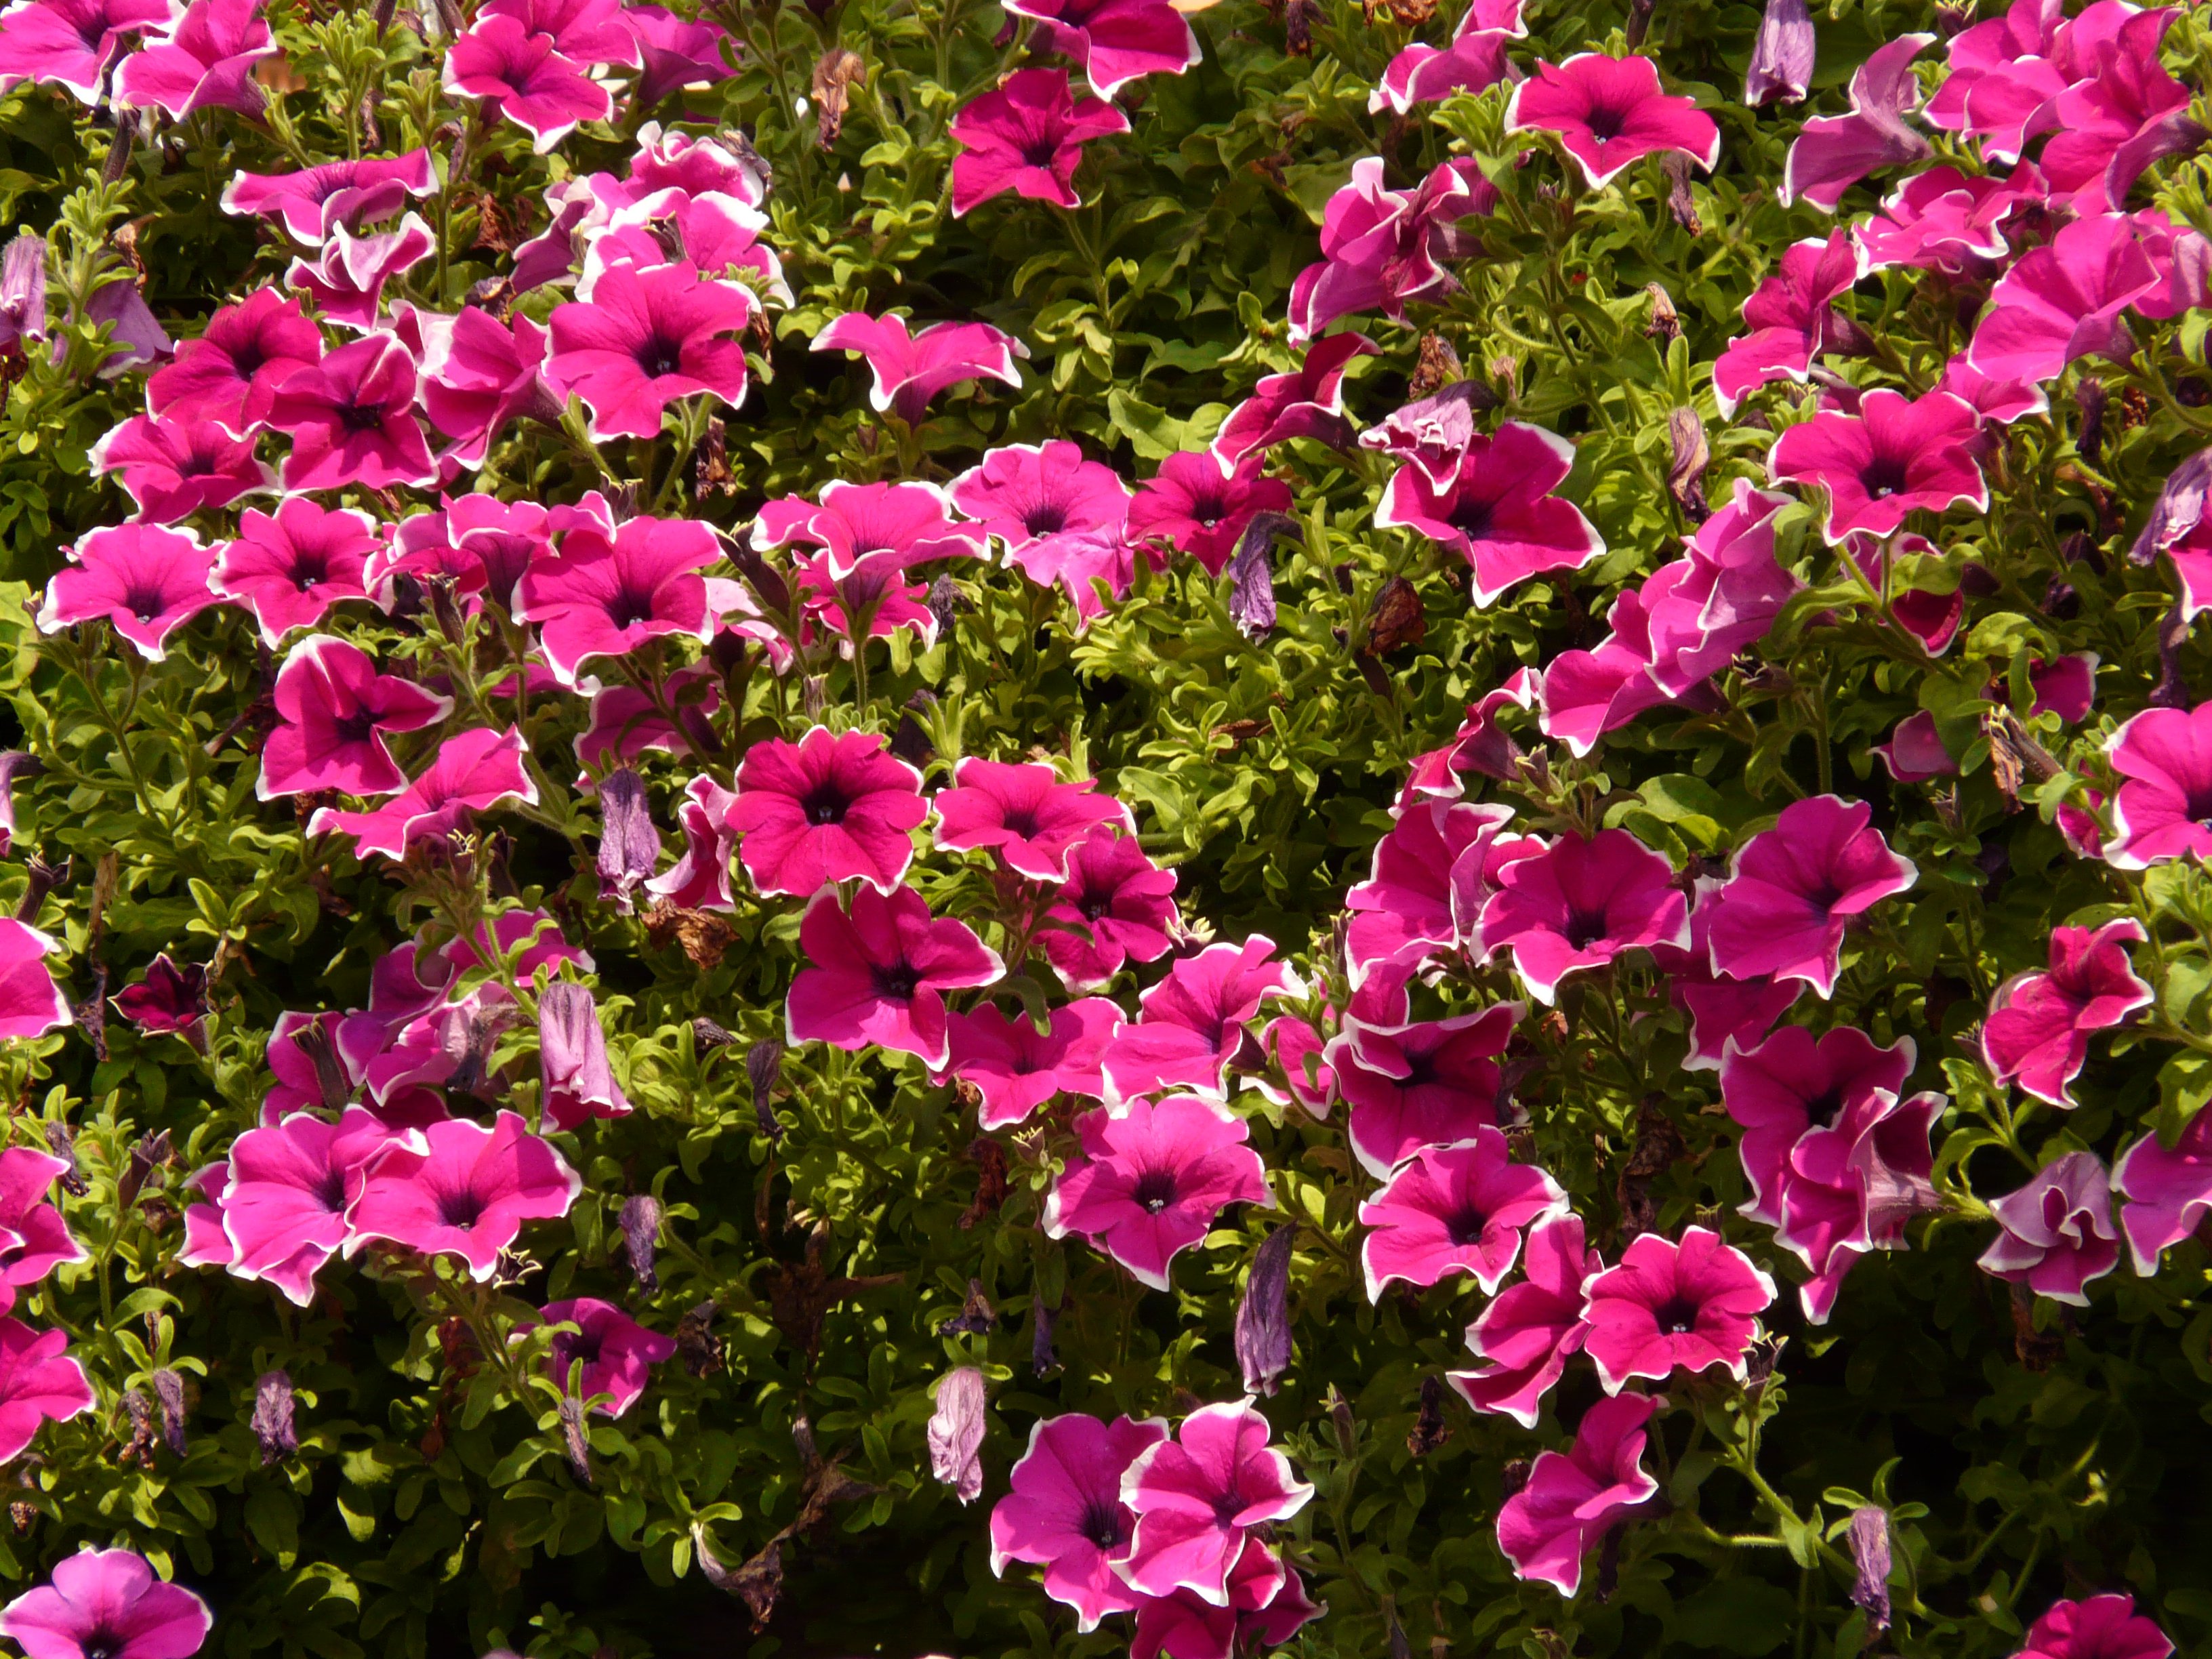
nature, blossom, plant, flower, purple, petal, bloom, botany, colorful, garden, pink, flora, wildflower, farbenpracht, farbenspiel, shrub, flowering plant, aubretia, busy lizzie, annual plant, land plant